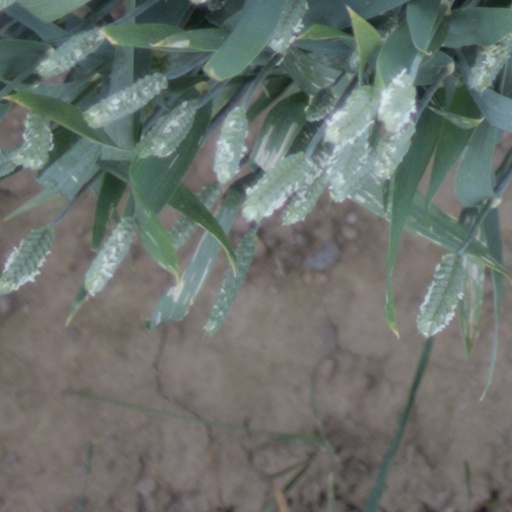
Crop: wheat